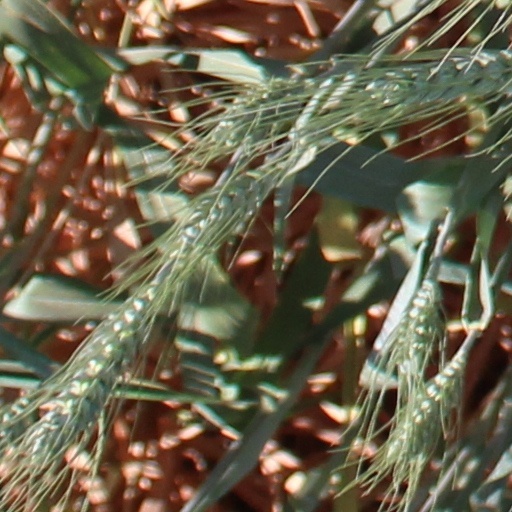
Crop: wheat